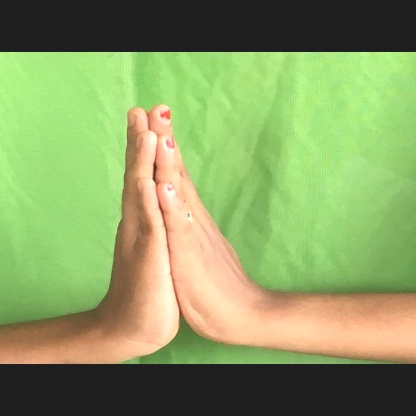
Mudra: Anjali